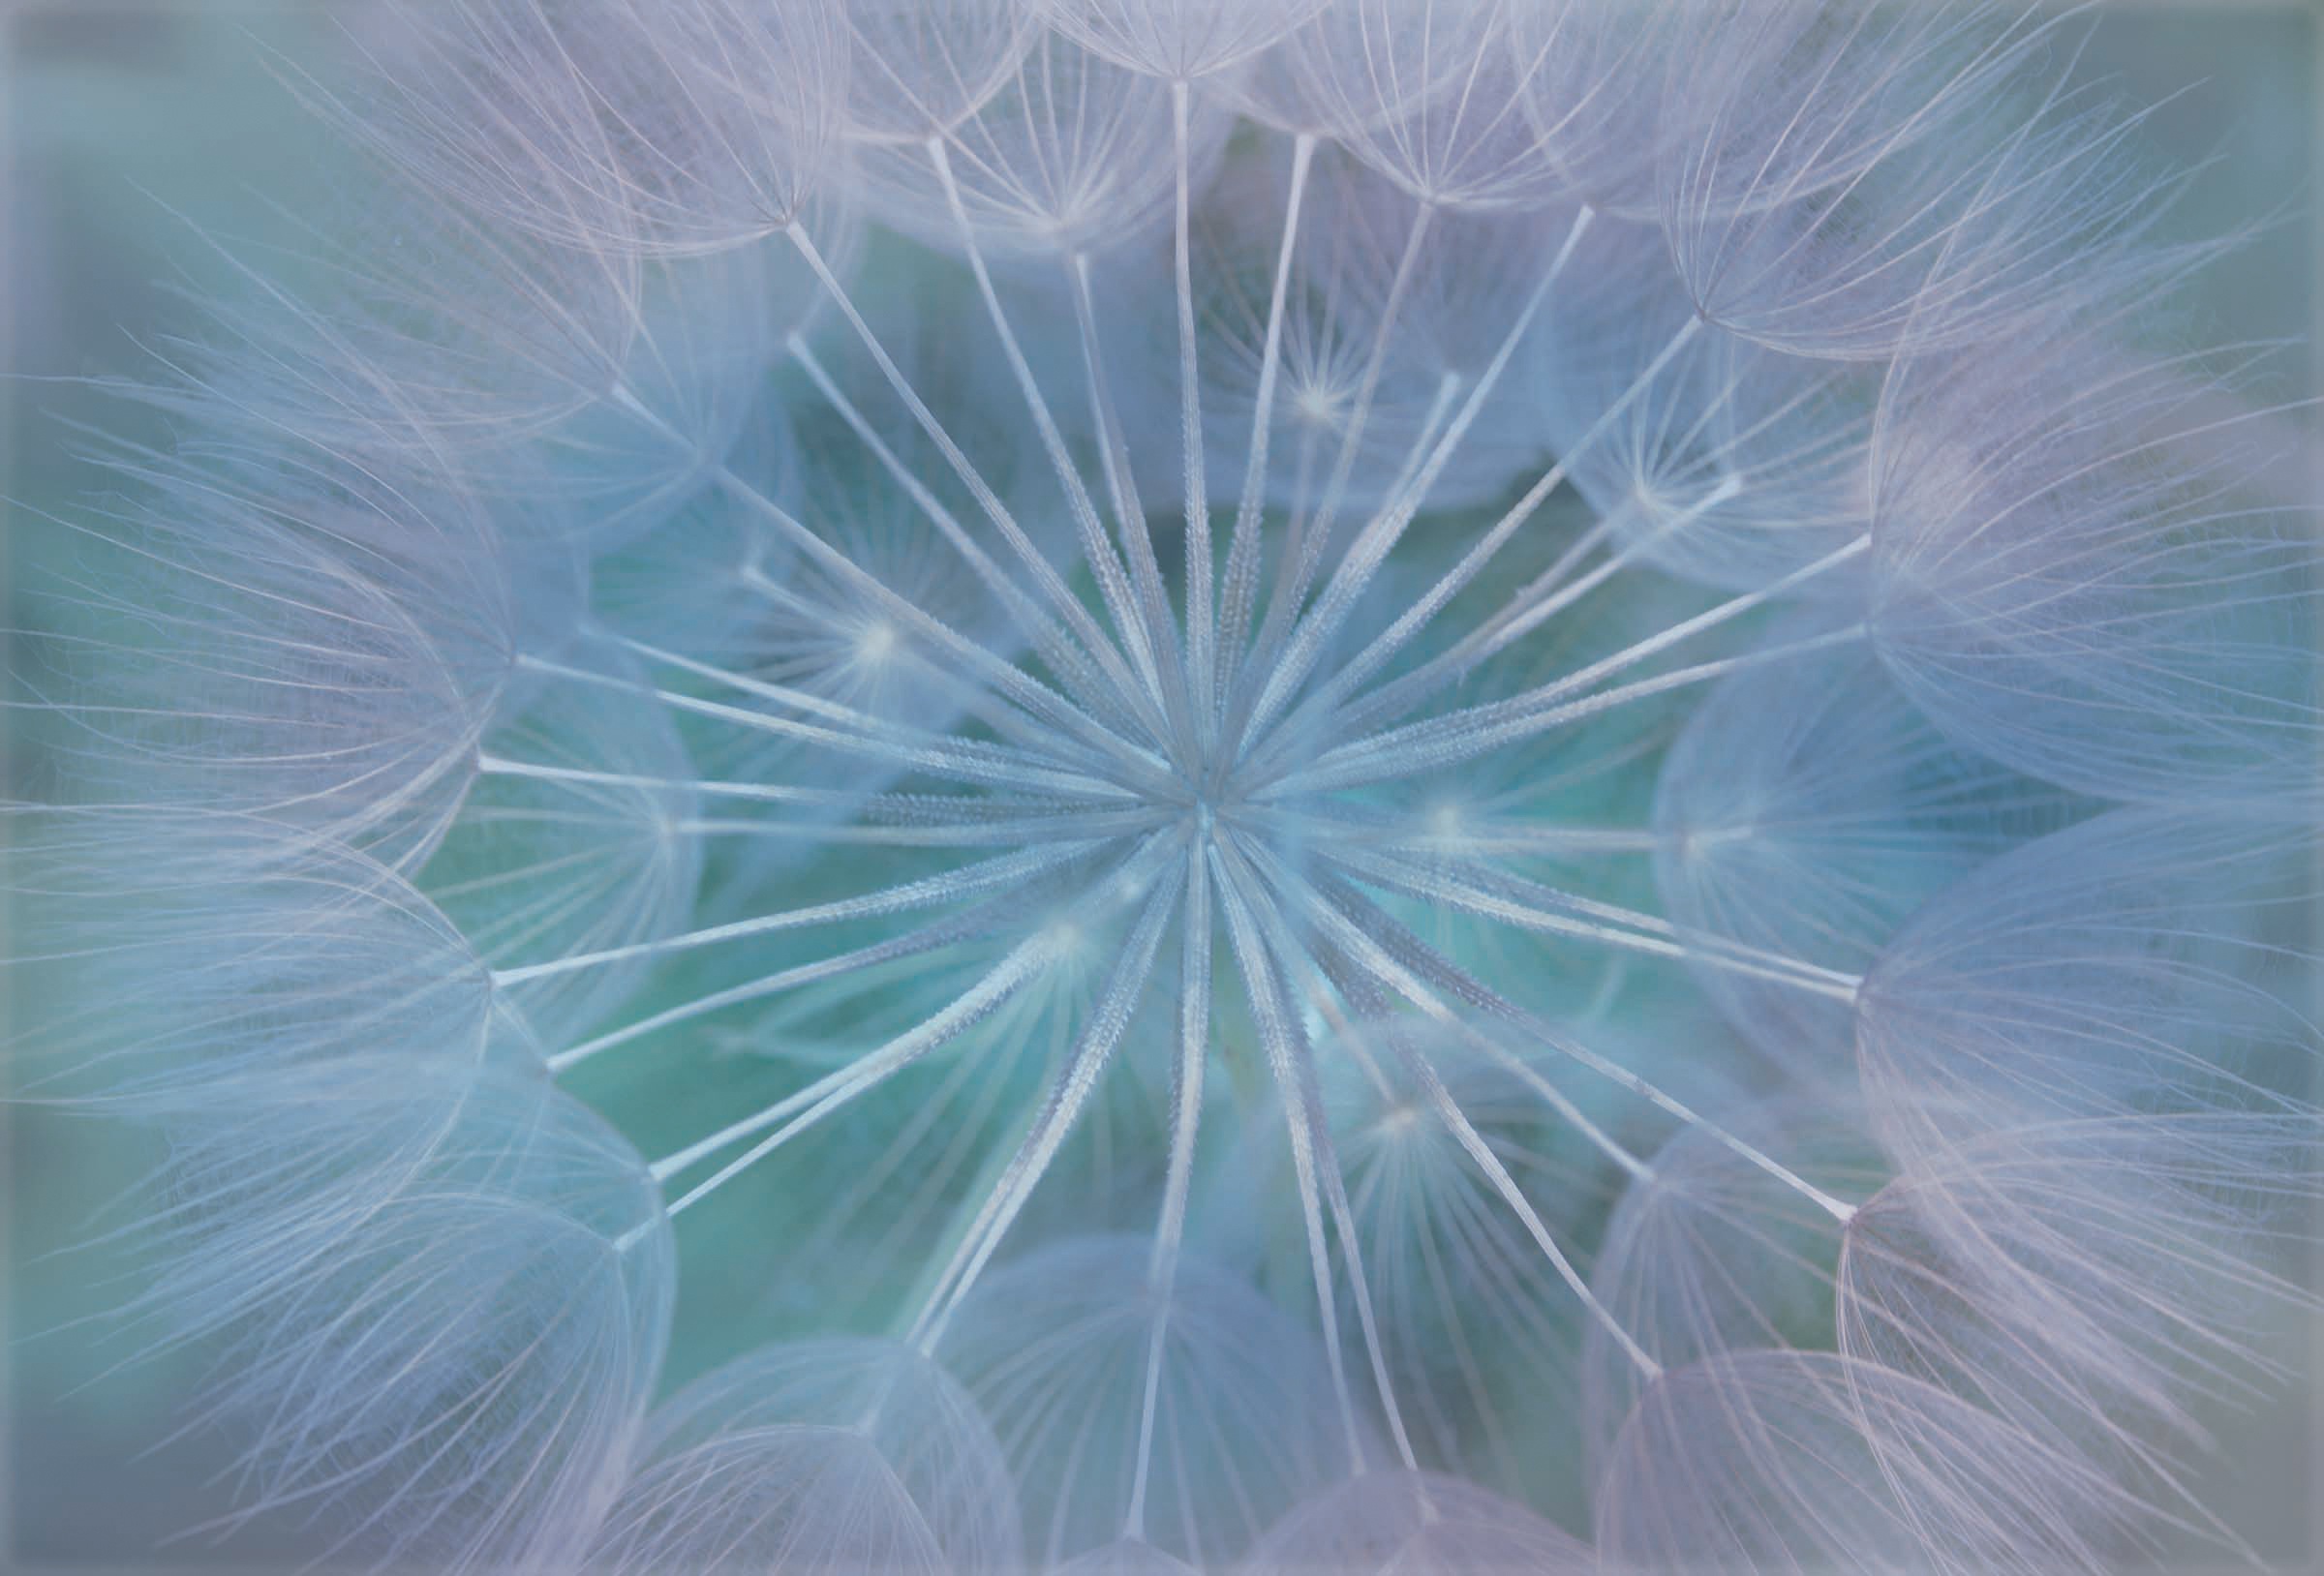
nature, plant, dandelion, flower, petal, blue, material, weed, close up, soft, macro photography, daisy family, fractal art